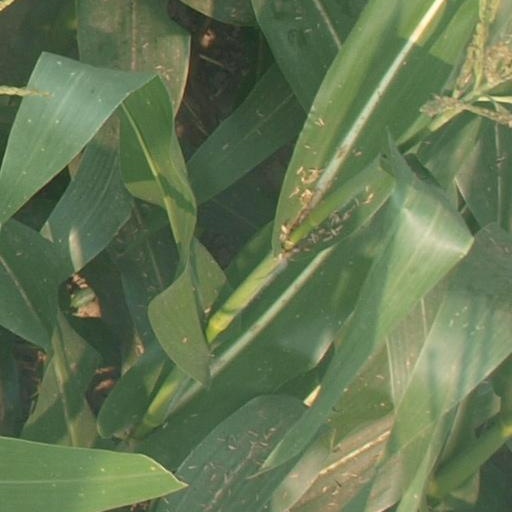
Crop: maize; corn